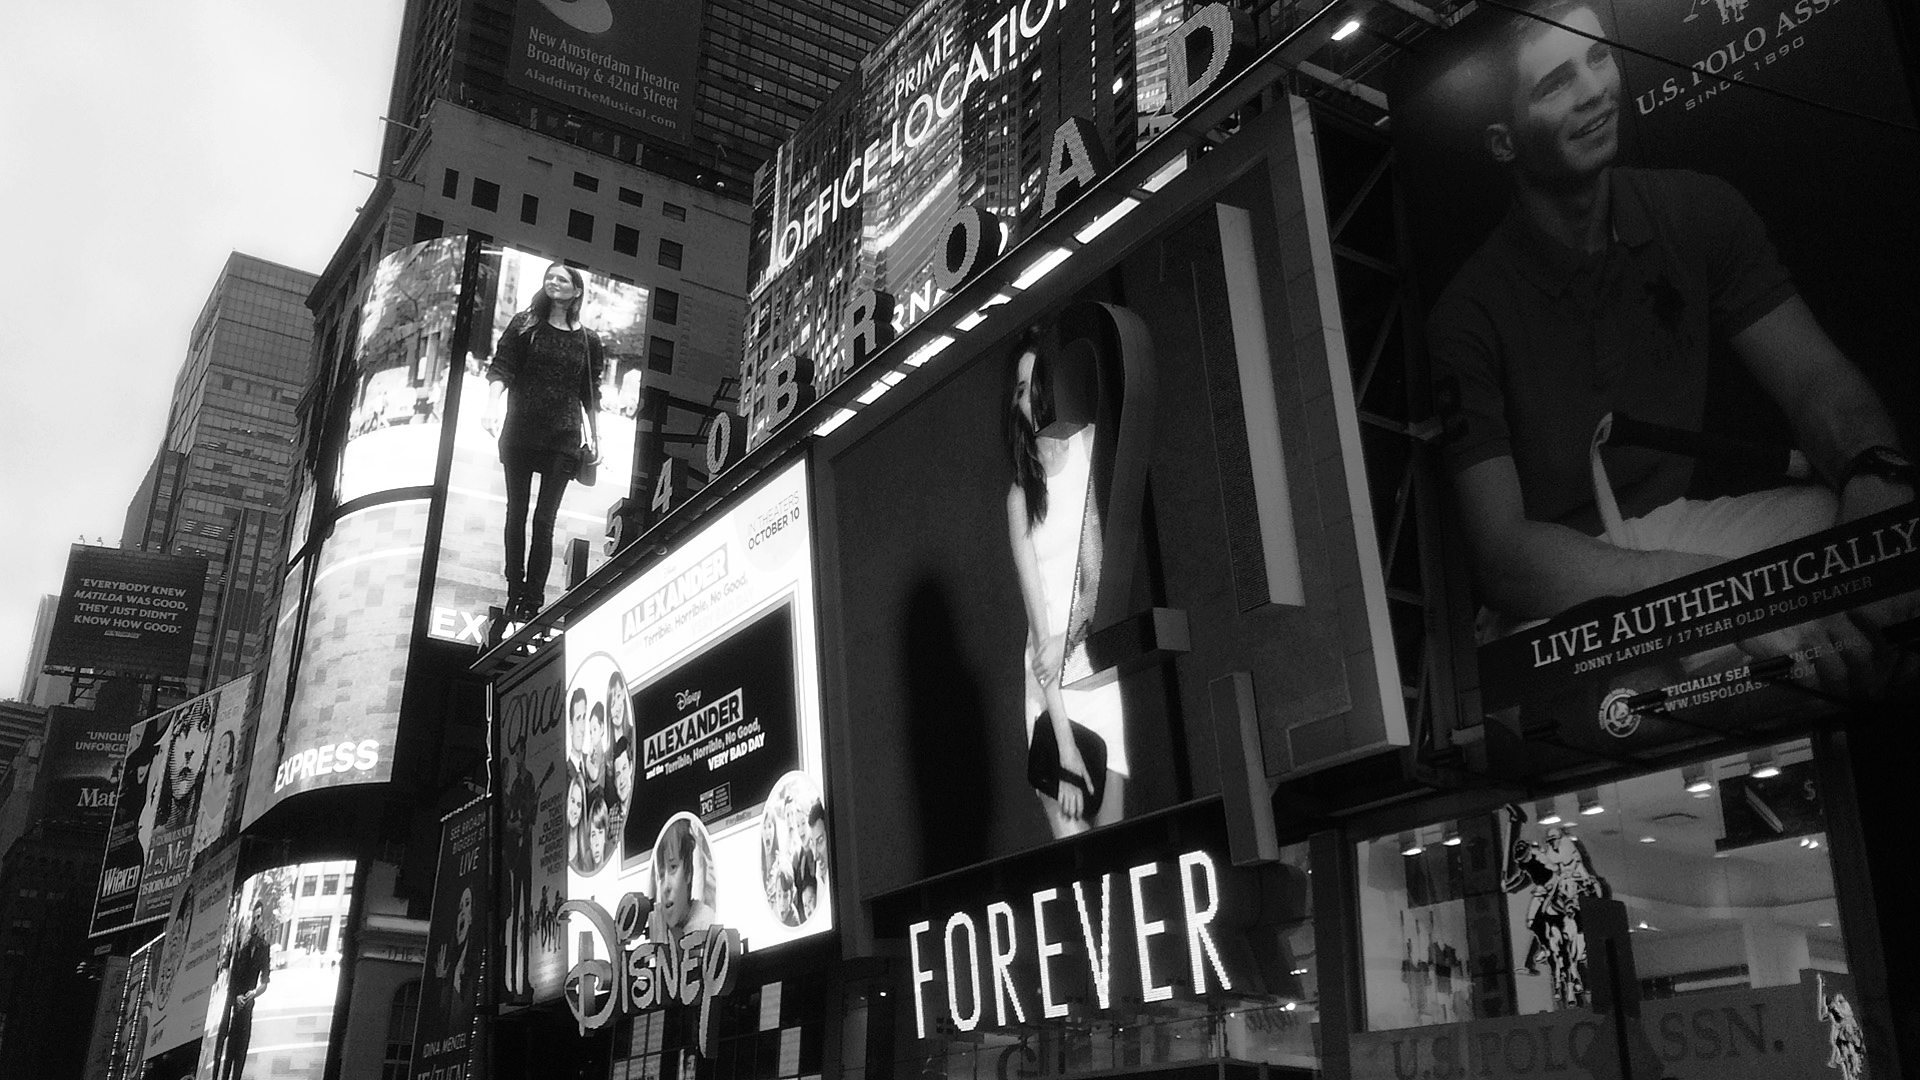
black and white, road, street, night, photography, city, crowd, nyc, square, holiday, black, monochrome, disney, photograph, signs, snapshot, new, york, illumination, metropolis, times, monochrome photography, film noir